German jazz

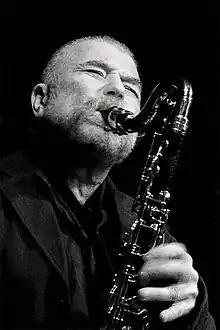
A shot from a 2006 performance by Peter Brötzmann, a key figure and doyen in European free jazz

In 1992, the jazz researcher Ekkehard Jost discerned two basic trends of the jazz scene: one, jazz as a repertoire music and two, jazz in stable and dynamic development. The latter survives through musical practice and is based on the origins of jazz. In the 1990s, even more than in the 1980s, the marketing of music styles dominated the music business, and jazz in particular. Helge Schneider, a well-known entertainer, knew how to integrate jazz into his own comedic art. Another well-known German jazz musician and entertainer is Götz Alsmann, as well as the successful trumpeter Till Brönner. A number of other jazz musicians became established through entertainment-jazz in the scene as well. However, these are not the only musicians who work as jazz musicians sometimes under difficult conditions in Germany, and who are responsible for creating such diverse styles of jazz.